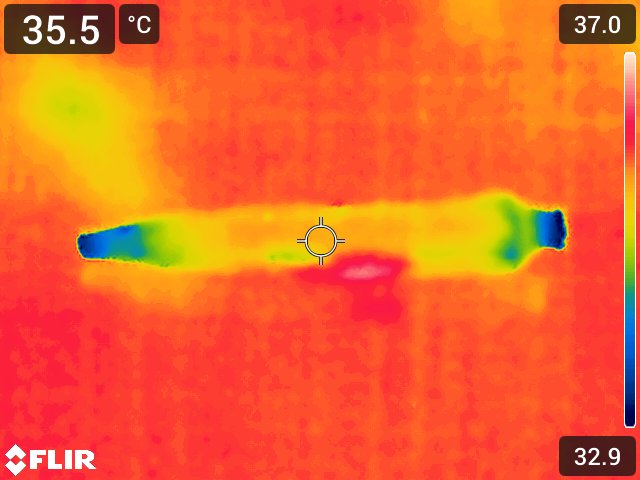
Maturity: over_matured